Thenmala

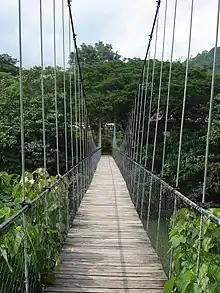
Suspension Bridge

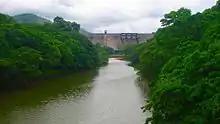
Parappar dam

Thenmala is a tourist destination on the eastern side of the Kollam district in Kerala, India. It is home to the first ecotourism centre in India. The word 'Thenmala' means "Honey hill" in the Malayalam language. It is known for its high-quality honey export. The town is 66 km away from Kollam city, 69 km from the state capital, Trivandrum and is just 14 km away from the Tamil Nadu state border. The interstate National Highway 744, connecting Kollam with Madurai in Tamil Nadu, and State Highway 2 of Kerala are passing through Thenmala.